USS George H. W. Bush

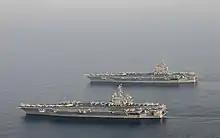
(foreground) relieves "George H. W. Bush" as the 5th Fleet on station carrier in October 2014.

The ship was assigned to Carrier Strike Group Two for her first deployment. Under the command of Rear Admiral Nora Tyson, "George H. W. Bush", Carrier Air Wing Eight and the four ships of her group departed on her first deployment on 11 May 2011. They sailed across the Atlantic to Britain to participate in Exercise Saxon Warrior, held in the Western Approaches and culminating in a so-called 'Thursday War'. She then moved towards Portsmouth, United Kingdom, on 27 May, anchoring adjacent to Stokes Bay through 31 May, because she was too large to enter the harbor, and the naval base did not have sufficient nuclear berths for the carrier to moor alongside. The carrier arrived at Naples, Italy on 10 June 2011.